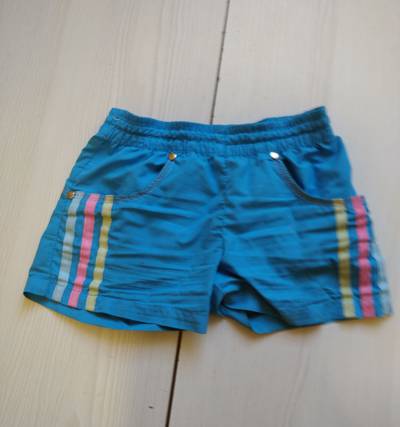
Waste category: clothes